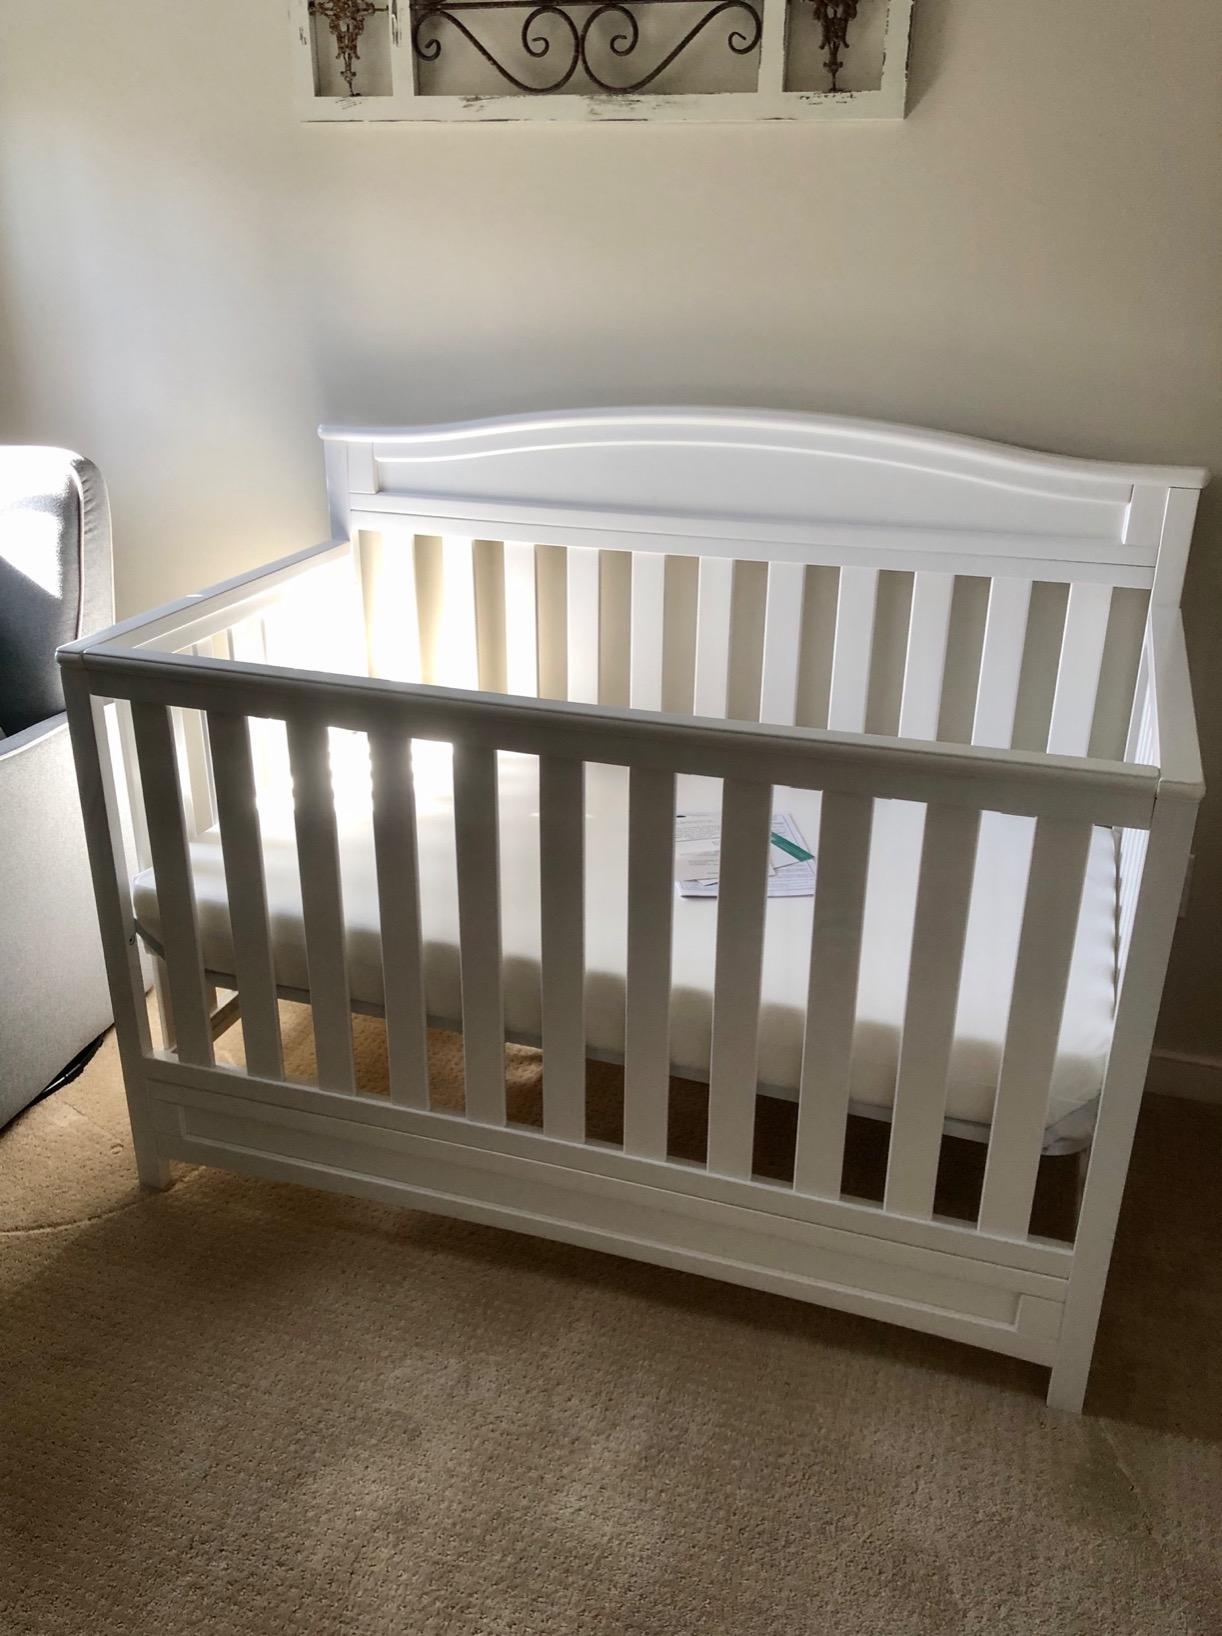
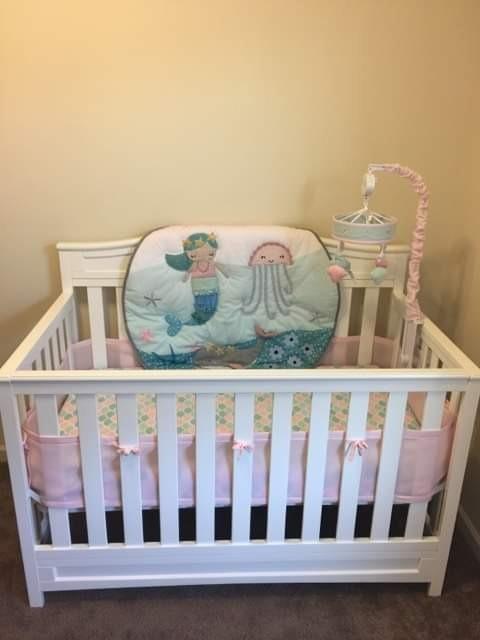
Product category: products_crib
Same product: yes